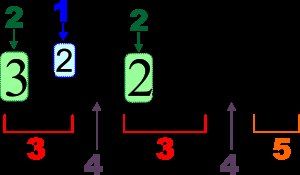
Matematik / Matematiske discipliner / Algebra / Elementær algebra
1. Eksponent